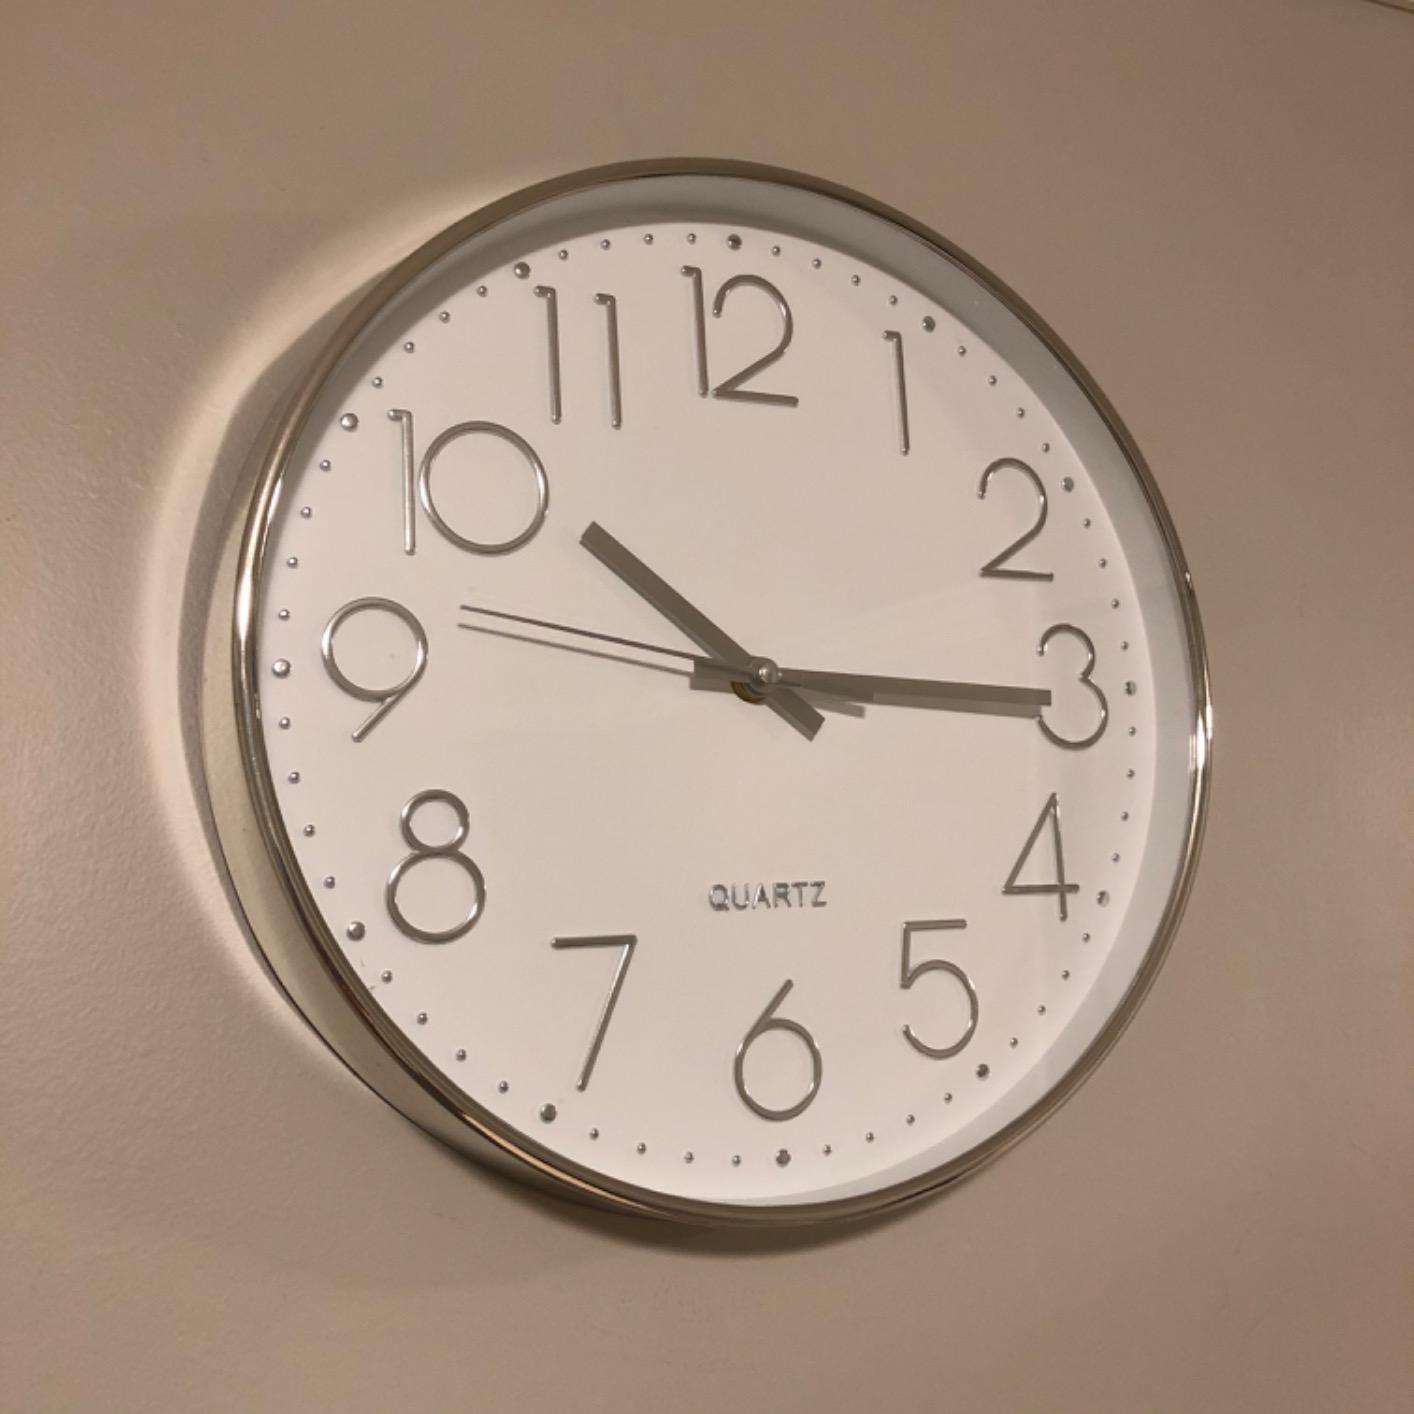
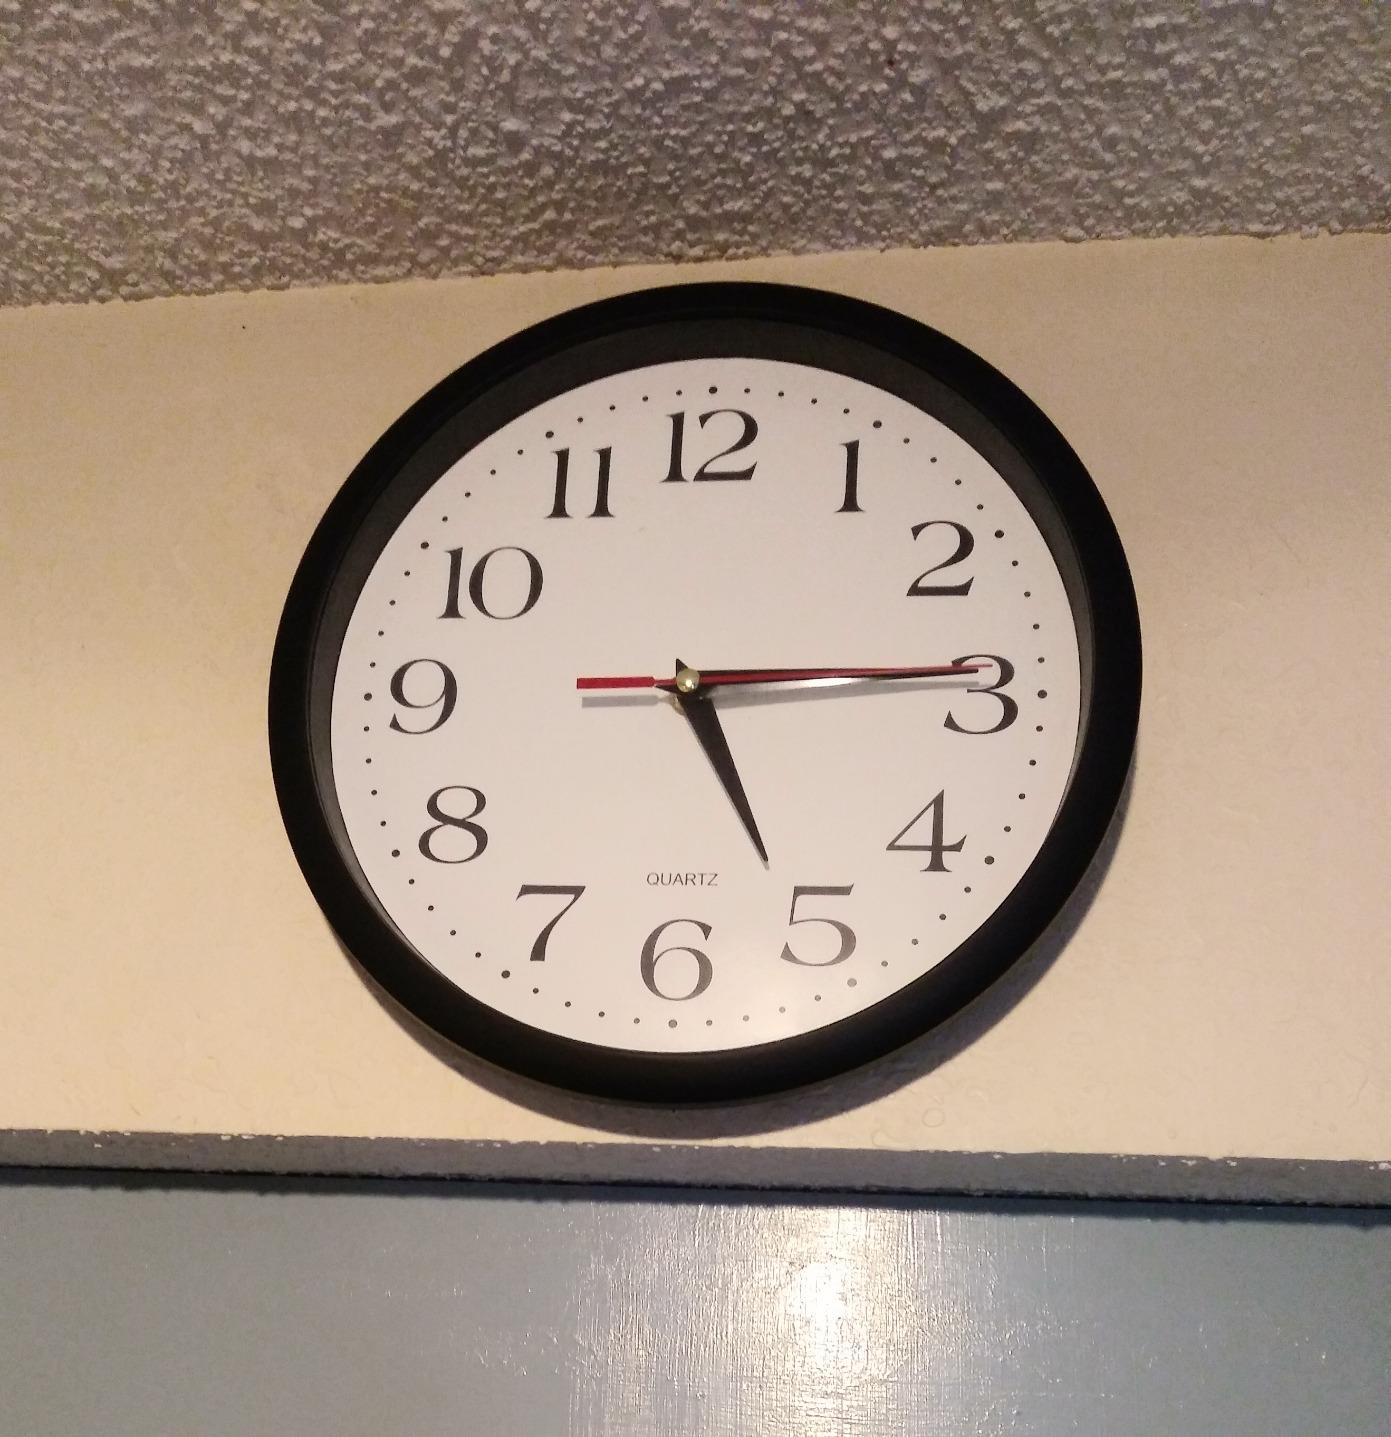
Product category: clock
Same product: no